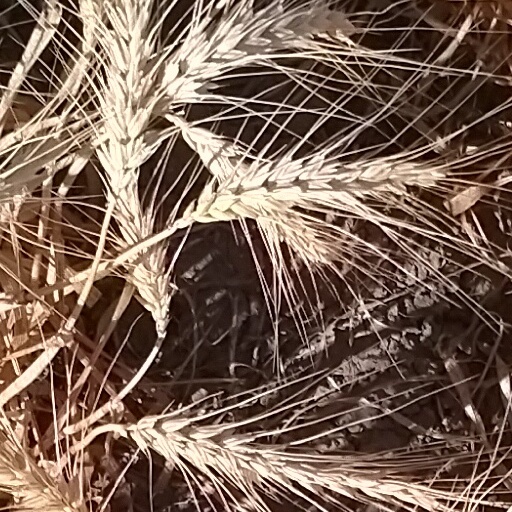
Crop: wheat